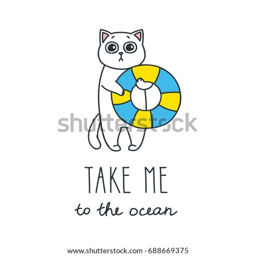
take me to the ocean .